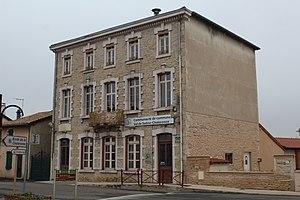
Siège de la communauté de communes Val-de-Saône Chalaronne à Saint-Didier-sur-Chalaronne.
Saint-Didier-sur-Chalaronne est une commune française du département de l'Ain située dans la région Auvergne-Rhône-Alpes.
La communauté de communes Val-de-Saône Chalaronne est une structure intercommunale française, située dans le département de l'Ain.